Estes Express Lines

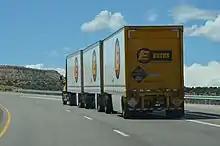
Estes long combination with 3 pups in Utah

In 2016, Estes reported having over 16,000 employees operating 32,500 tractors and trailers with service to the 50 US states and Puerto Rico. The company's revenues were over . International delivery services subsidiary Estes Forwarding Worldwide represented 6% of Estes' revenue.